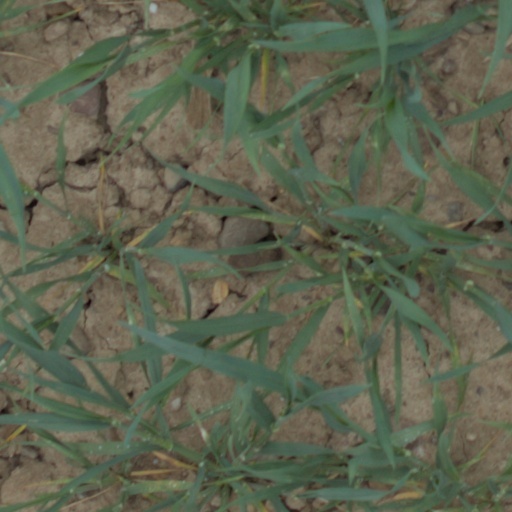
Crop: wheat